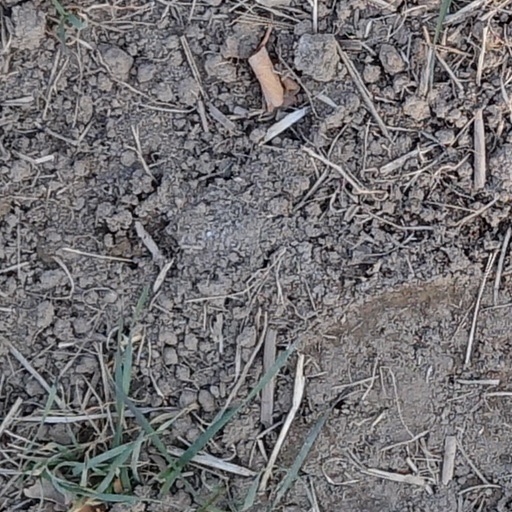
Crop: wheat